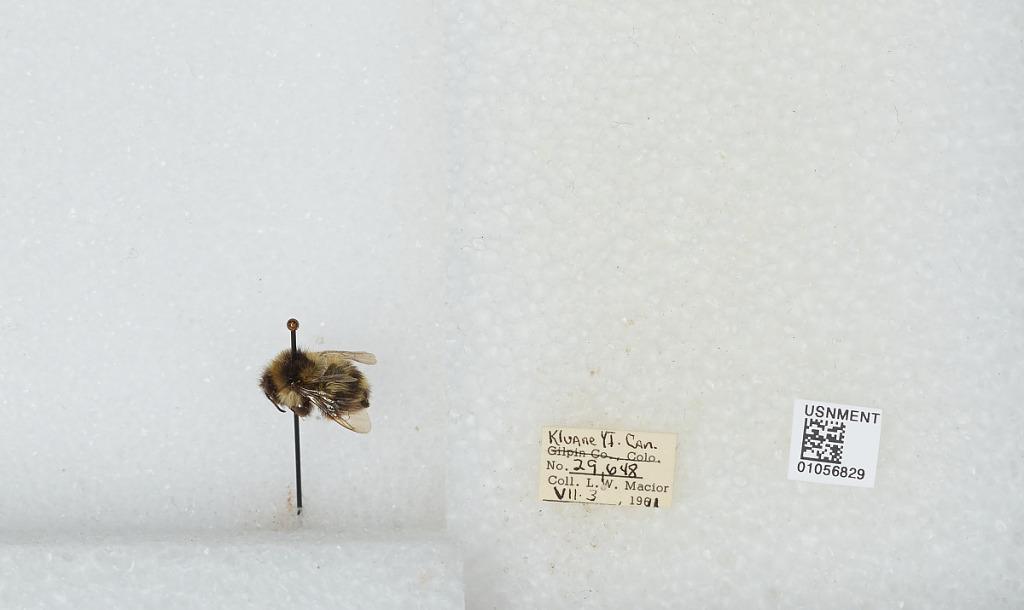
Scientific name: Bombus bifarius nearcticus
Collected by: L. Macior
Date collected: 1971-7-3
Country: Canada
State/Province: Yukon Territory
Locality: Kluane
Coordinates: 60.75, -139.5